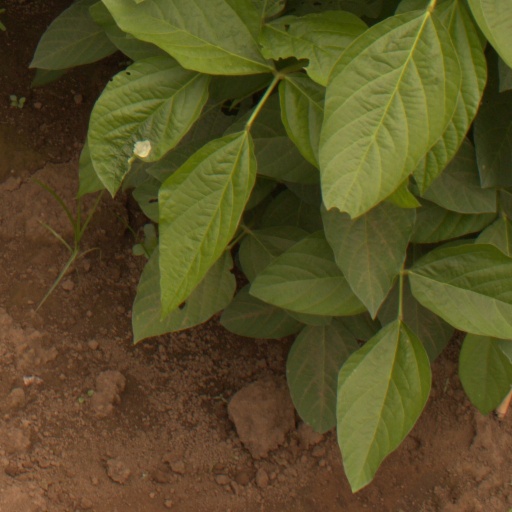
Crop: soybean